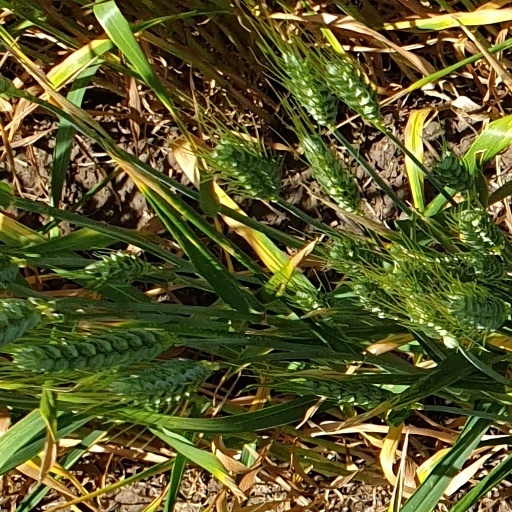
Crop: wheat